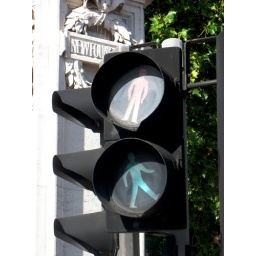
Just outside of Buckingham Palace they tell you how to cross the road in style